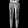
Label: Trouser